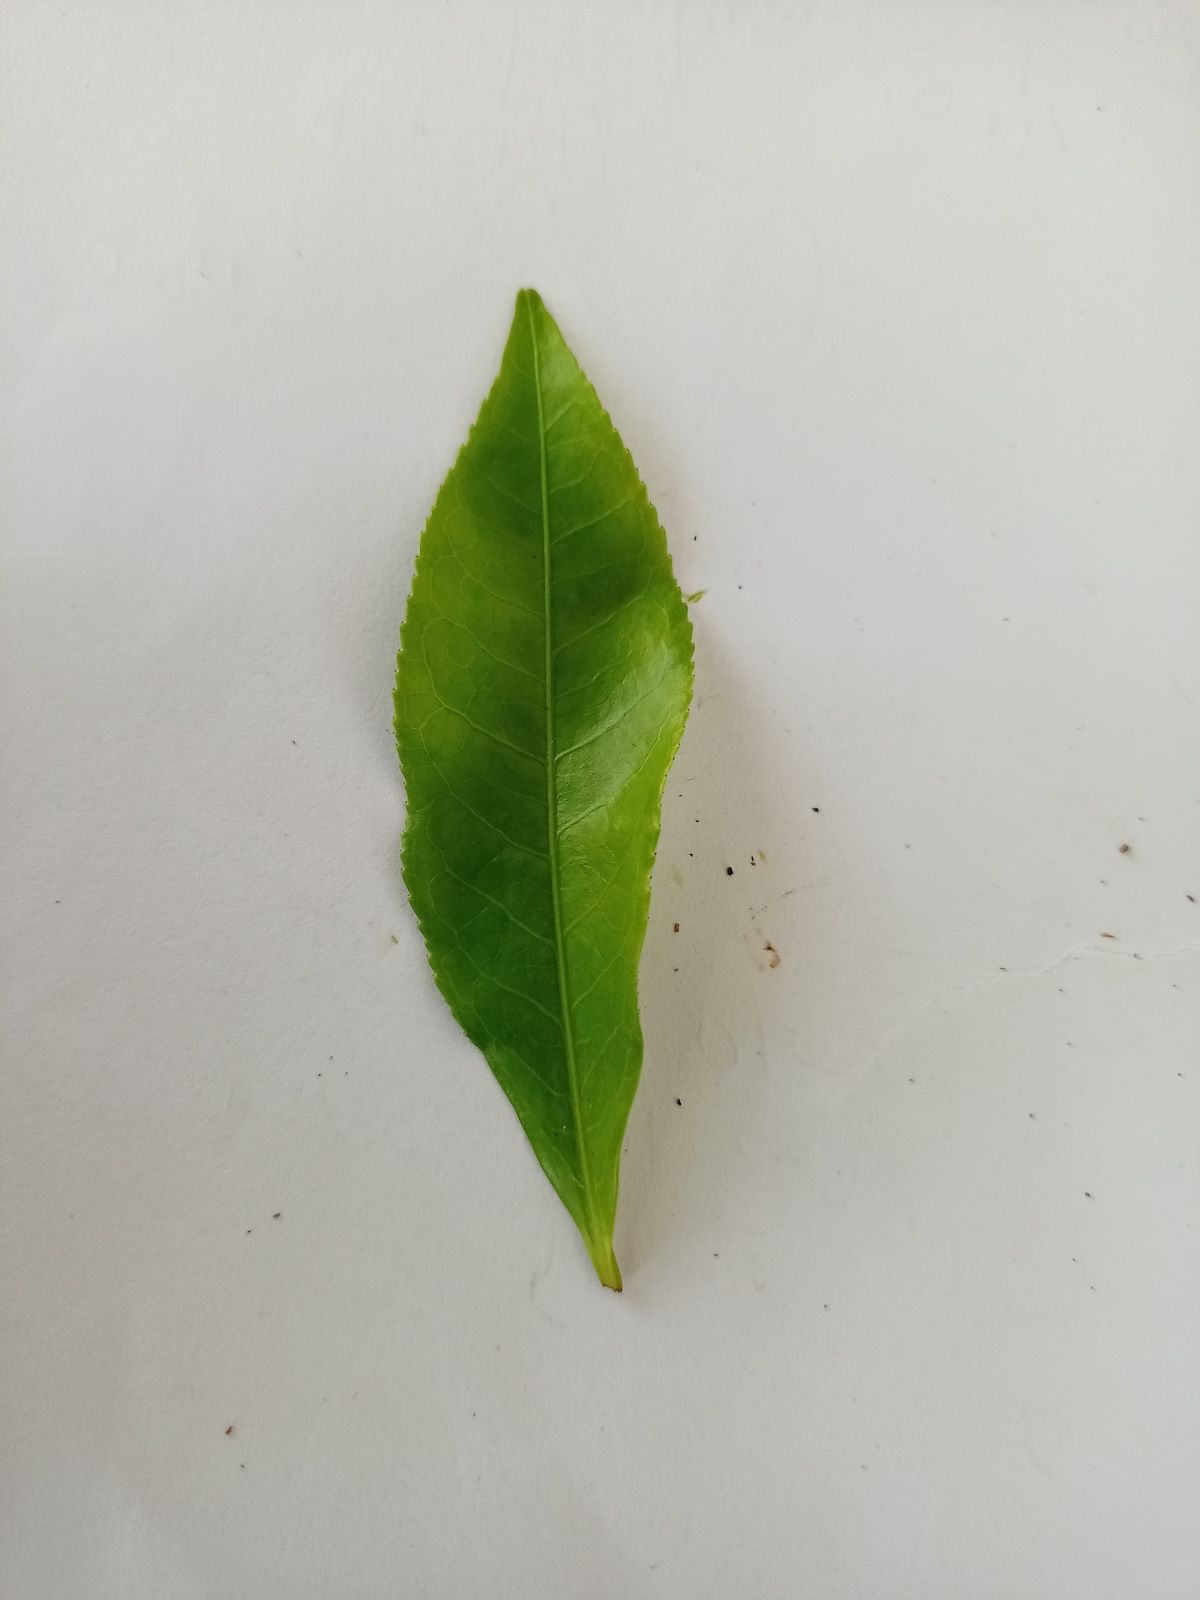
Label: Healthy leaf